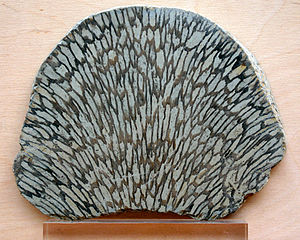
Silur / Dyr og planter
Silur er en geologisk tidsalder, som strakte sig fra 443,7 millioner år til 416,0 millioner år siden, hvor den blev afløst af Devon. Starten på Silur defineres ved første optræden af graptolitten Akidograptus ascensus.